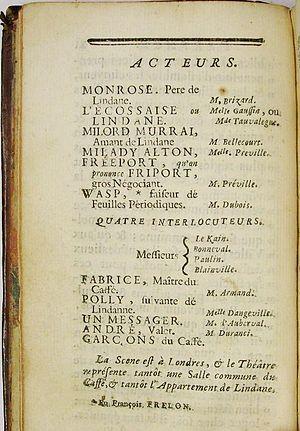
Le Caffé ou l’Écossaise est une pièce de théâtre de Voltaire, représentée pour la première fois à Paris au Théâtre de la rue des Fossés à Saint-Germain le 26 juillet 1760, bien qu’elle ne fût à l'origine pas destinée à être jouée.